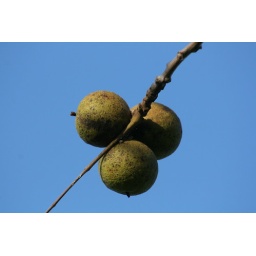
A cluster of black walnuts are set against the background of the deep blue sky on October 18, 2008.